Bijan Daneshmand

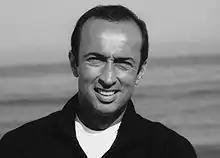

Bijan Daneshmand (born 16 August 1958) is an Iranian actor and artist based in London, England.